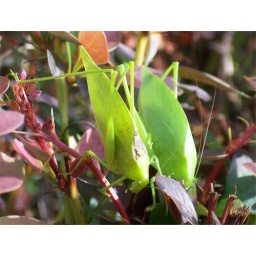
Roundheaded Katydid in the genus Amblycoripha - male (left) and female (right)